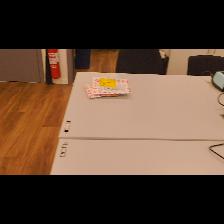
Label: NonHuman